Lindau-Reutin station

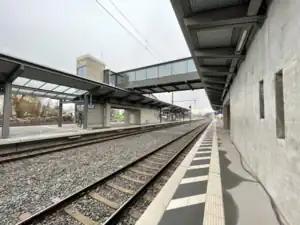
View from the house platform (track 21) onto the

Lindau-Reutin station is a junction station in the town of Lindau (Lake Constance), where the Aeschach curve branches off from the Vorarlberg Railway (Lindau-Bregenz–Bludenz). It is also a border station with Austria. In the course of the reconstruction of the Lindau rail hub, which began in 2016, the rail facilities, which were last used only as a goods station, were expanded into Lindau's new long-distance train station, which went into operation in 2020. In contrast to the terminus station Lindau-Insel (until 2020: Lindau Hbf), which opened in 1854, the station in the most populous district Reutin is a through station on the mainland. A station for local passenger services opened at Lindau-Reutin as "Lindau-Lokalbahnhof" in 1876 and was known as "Lindau-Ost" from 1911 but the last passenger services to it ended in 1980. The station building is located on Bregenzer Straße, on a level with Berliner Platz.